Pan Sutong

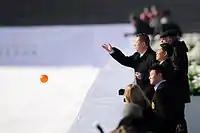
Pan Sutong threw the ceremonial first ball at the Fortune Heights Snow Polo World Cup 2013

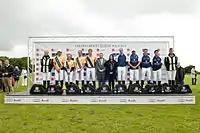
Group picture taken in Goldin Group Charity Day held in Beaufort Polo Club with Prince William and Prince Harry's teams

Pan is the chairman of the non-profit Hong Kong Polo Development and Promotion Federation. In December 2012, he was elected vice president of the Federation of International Polo at the FIP annual general meeting. Tianjin Goldin Metropolitan Polo Club, which opened in November 2010, is owned by Pan's Goldin Group. Since opening in November 2010, the club has held many international polo tournaments including Goldin International Snow Polo Challenge 2011, Goldin Cold Cup 2011, Goldin U18 Cup 2011, Fortune Heights Snow Polo World Cup 2012–2017, Fortune Heights Super Nations Cup 2012, 2013 and 2014, Maserati Metropolitan Polo Classic 2013 and 2014, and Metropolitan Intervarsity Polo 2013–2018. In June 2012, 2013, 2014 and 2015, Goldin Group also sponsored the Goldin Charity Day held at Beaufort Polo Club in England, in which both Prince William and Prince Harry participated.